Opera della Luna

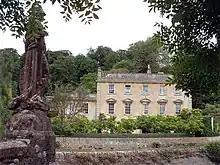
Iford Manor, home of the Iford Arts Festival, a frequent OdL venue

In 2003, the Iford Arts Festival commissioned the company to create a chamber version of Offenbach's "La belle Hélène", which OdL later toured. Belsey returned, and Simon Butteriss made his debut with the company; they have both played many seasons for OdL, particularly in the Gilbert and Sullivan productions. Clarke did not tell the festival organizers what he had planned: "The show was rude. It contained not a few four letter words; the cast handed out Viagra to the audience in the last act; and most alarmingly, in the celebrated Act 2 Helen and Paris duet 'Am I but dreaming?'", the mezzo-soprano was topless. The audiences were enthusiastic, and the piece toured. Iford later commissioned productions of "Robinson Crusoé" (2004), a scaled-down version of "The Tales of Hoffmann" (2005) and Clarke's "Lucia". Clark wrote of these years, "The early part of the year would be work on QE2 ... followed by the company's spring tour. Summer would be taken up with preparations and performances for Iford and [the International G&S Festival at] Buxton. There would be an extensive autumn tour from September to early November, and then the company would perform its annual Christmas pantomime at the Corn Exchange, Newbury." OdL began to present Christmas pantomimes in 1995, including, "Dick Whittington and his Cat", "Aladdin", "Sleeping Beauty", "Puss in Boots", "Cinderella", "Robinson Crusoe" and "Robin Hood". Clarke felt that these productions enhanced the reputation of the company, and "the chance to create exciting music theatre for children was one we relished."